Argon (TV series)

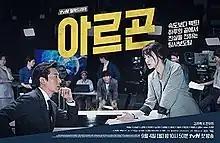
Promotional poster

Argon is a 2017 South Korean television series directed by Lee Yoon-jung, starring Kim Joo-hyuk and Chun Woo-hee as passionate reporters. The series marks Chun Woo-hee's first small screen lead role. It aired on cable channel tvN every Monday and Tuesday at 22:50 (KST) from September 4–26, 2017.